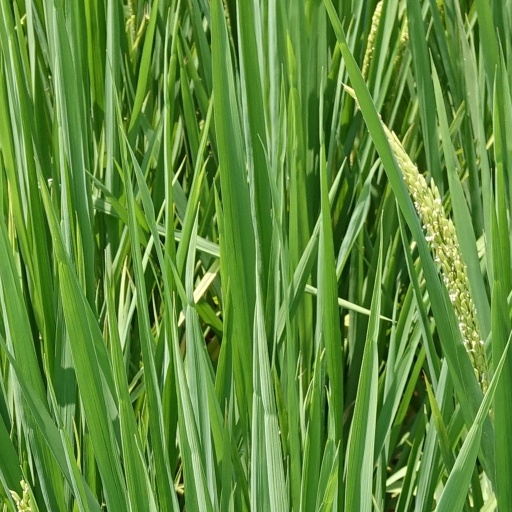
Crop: rice